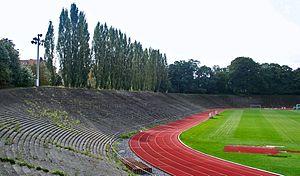
Cet article présente une liste des principaux stades de football en Belgique, classé par capacité. La liste ne comprend que les stades ayant une capacité d'au moins 10 000 places.
Le stade des Trois Tilleuls est un stade de football situé à Watermael-Boitsfort en Belgique.
Cet article recense le patrimoine immobilier protégé à Watermael-Boitsfort. Le patrimoine immobilier protégé fait partie du patrimoine culturel en Belgique.